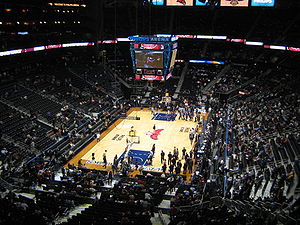
Philips Arena
State Farm Arena
State Farm Arena er en sportsarena i Atlanta i Georgia, USA, der er hjemmebane for både NHL-klubben Atlanta Thrashers og NBA-holdet Atlanta Hawks. Arenaen har plads til 18.729 tilskuere, og blev indviet i 1999.